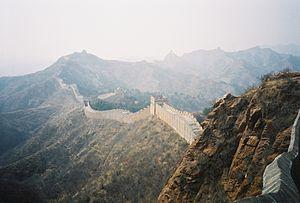
JinShanLing est une section de la Grande Muraille de Chine située à 120 km au nord-est de la ville de Pékin et à une dizaine de kilomètres au sud-est du col de Gubei.